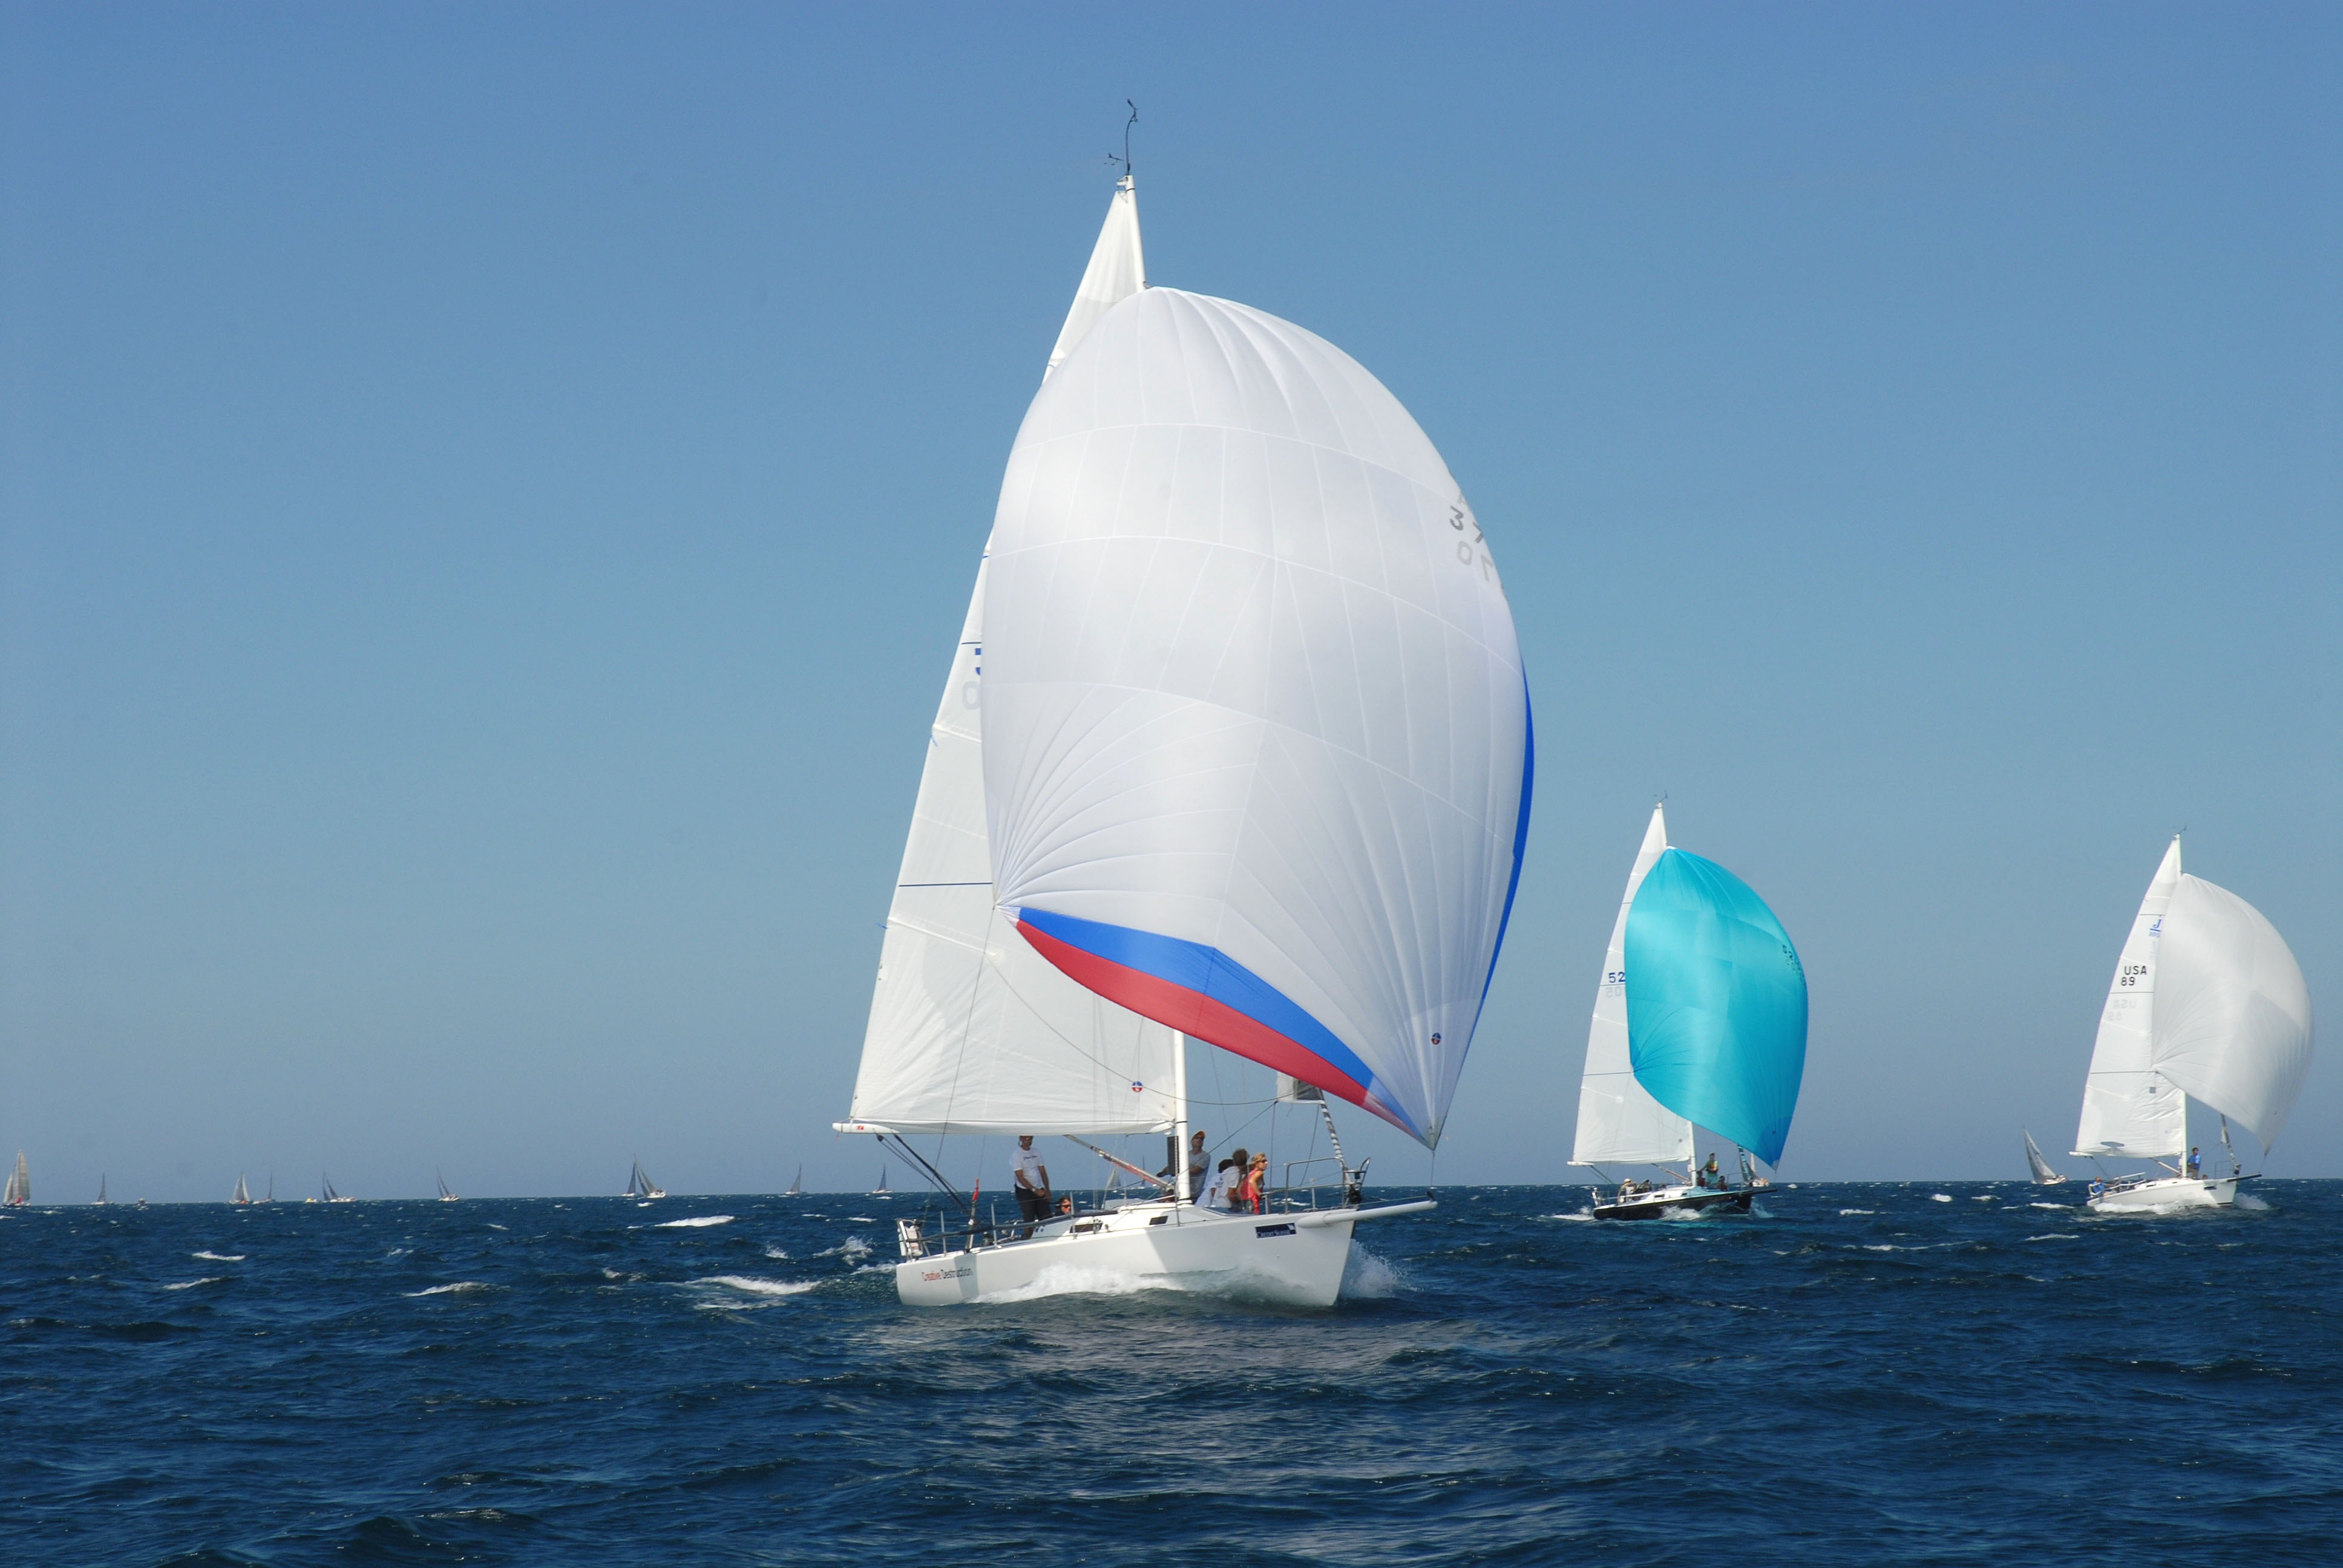
sea, boat, wind, ship, vehicle, sailing, yacht, sailboat, sports, sail, watercraft, sailing ship, dinghy, yacht racing, windsports, dinghy sailing, keelboat, sailboat racing, harbor springs